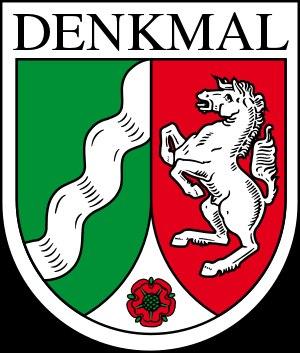
Un monument historique en Allemagne est un « témoignage culturel d'une valeur historique ou artistique ». Les critères de sélection, la définition des différents monuments et même leur intitulé diffèrent selon le Land allemand.